Outsourcing of animation to the Philippines

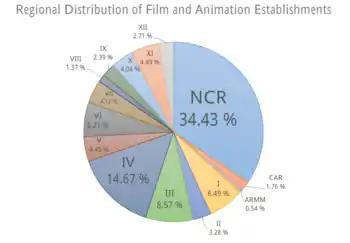
Regional distribution of film and animation establishments in the country according to the 1994 Census of Establishments

In 1983, Burbank Animation Inc., an Australian company, established a branch in the Philippines. Optifex International, Inc., originally called AsianAnimation, was one of the first Filipino owned corporations. In 1988, another large company known as Fil-Cartoons was established.